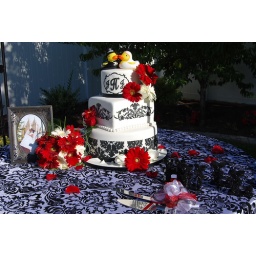
wedding cake in black damask with bright red flower accents